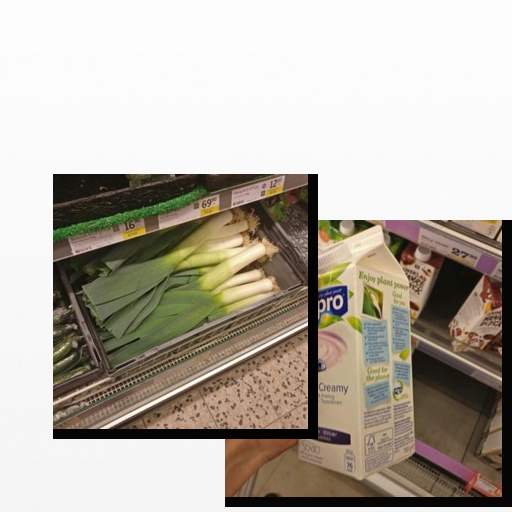
Food items: leek, blueberry_soy_yogurt